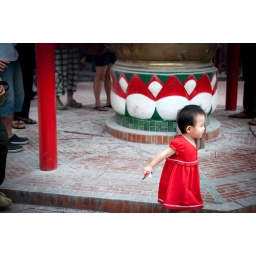
Little cute girl in red dress